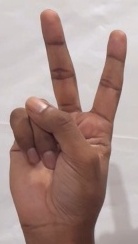
ASL sign: 2